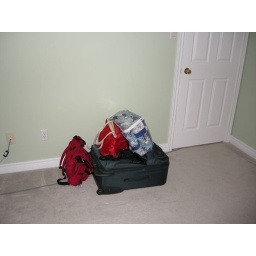
Hospital pack is kept safely in nursery where handy cat can do the least harm. Yes that bag is packed.